Ballet Russe de Monte-Carlo

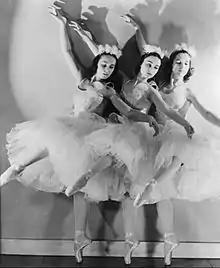
The company performs "The Nutcracker" in 1940.

The company Ballets Russes de Monte-Carlo (with a plural name) was formed in 1932 after the death of Sergei Diaghilev and the demise of Ballets Russes. Its director was Wassily de Basil (usually referred to as Colonel W. de Basil), and its artistic director was René Blum. They fell out in 1936 and the company split. The part which de Basil retained went through two name changes before becoming the Original Ballet Russe. Blum founded Les Ballets de Monte Carlo, which changed its name to Ballet Russe de Monte Carlo (note the singular) when Léonide Massine became artistic director in 1938. It operated under this name until it disbanded some 20 years later.